Ashok Leyland STiLE

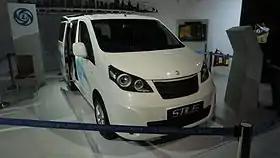
Ashok Leyland STiLE

The Ashok Leyland STiLE (or STiLE) is a minivan manufactured by Ashok Leyland and was a rebadged Nissan NV200 produced under license for the Indian market. The vehicle was unveiled during the 2012 Auto Expo and was launched in July 2013.